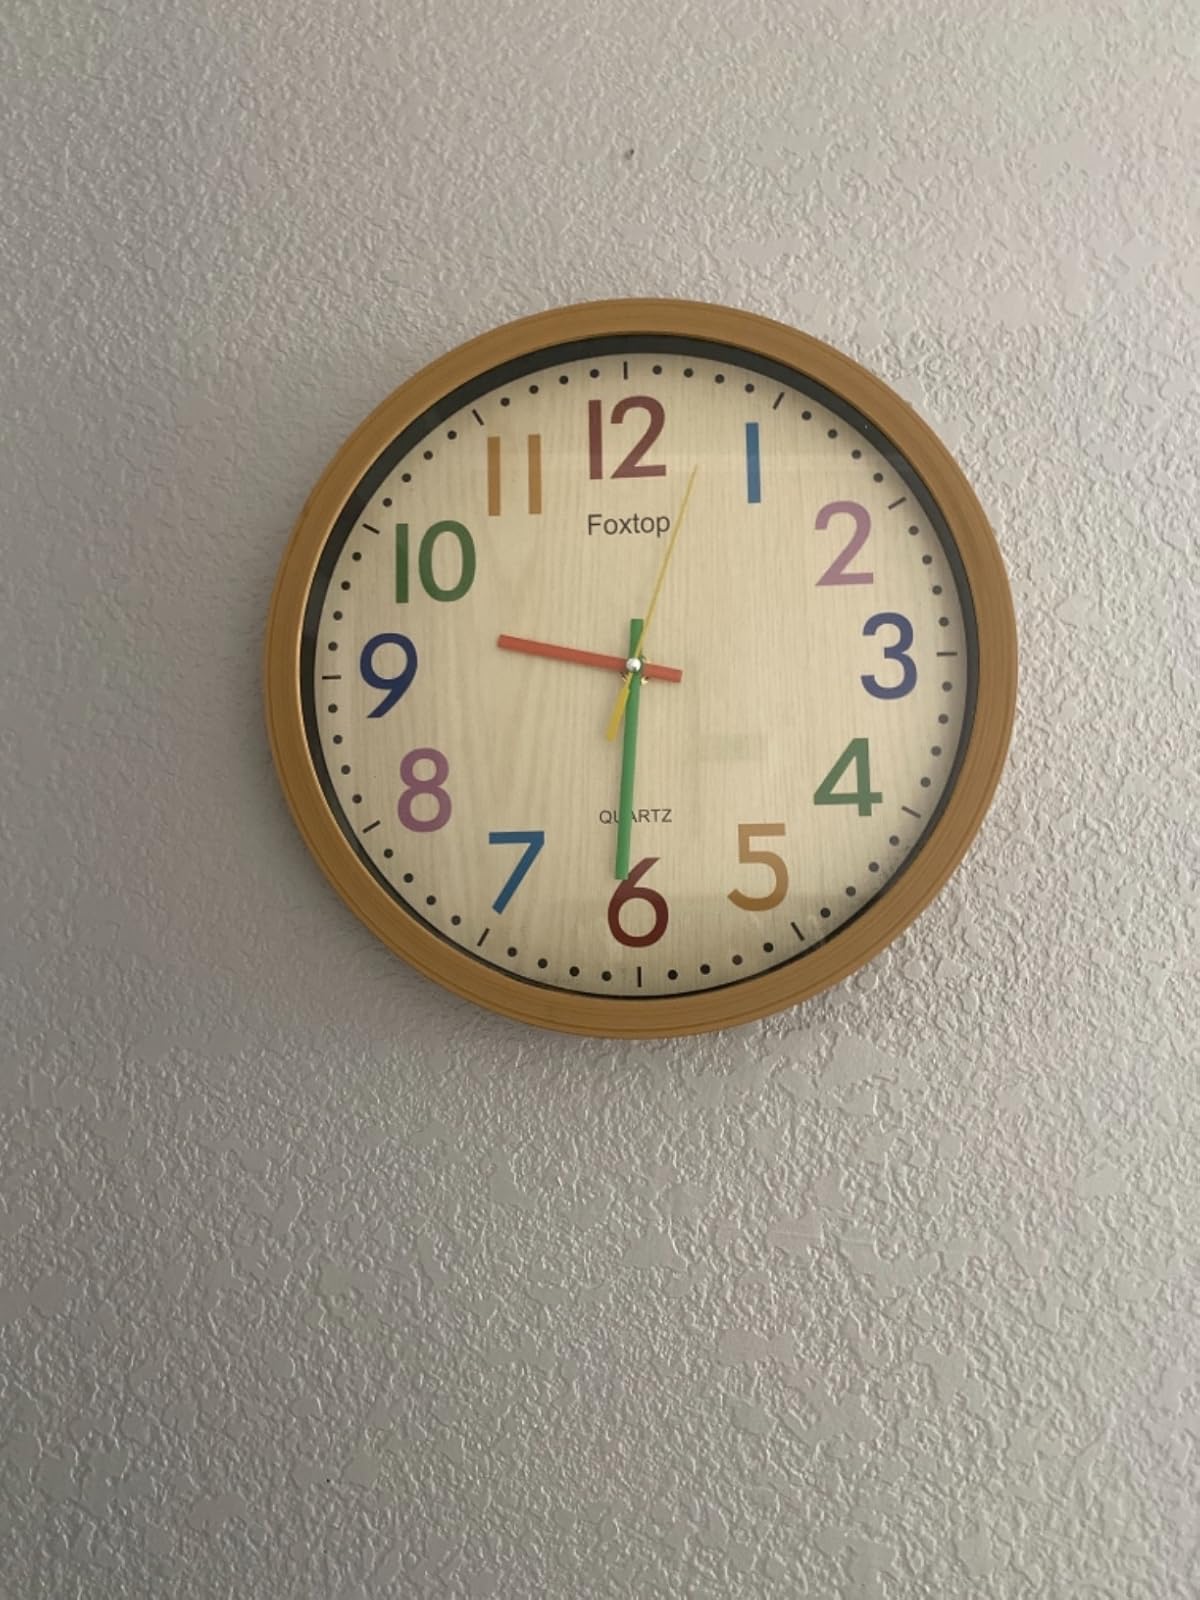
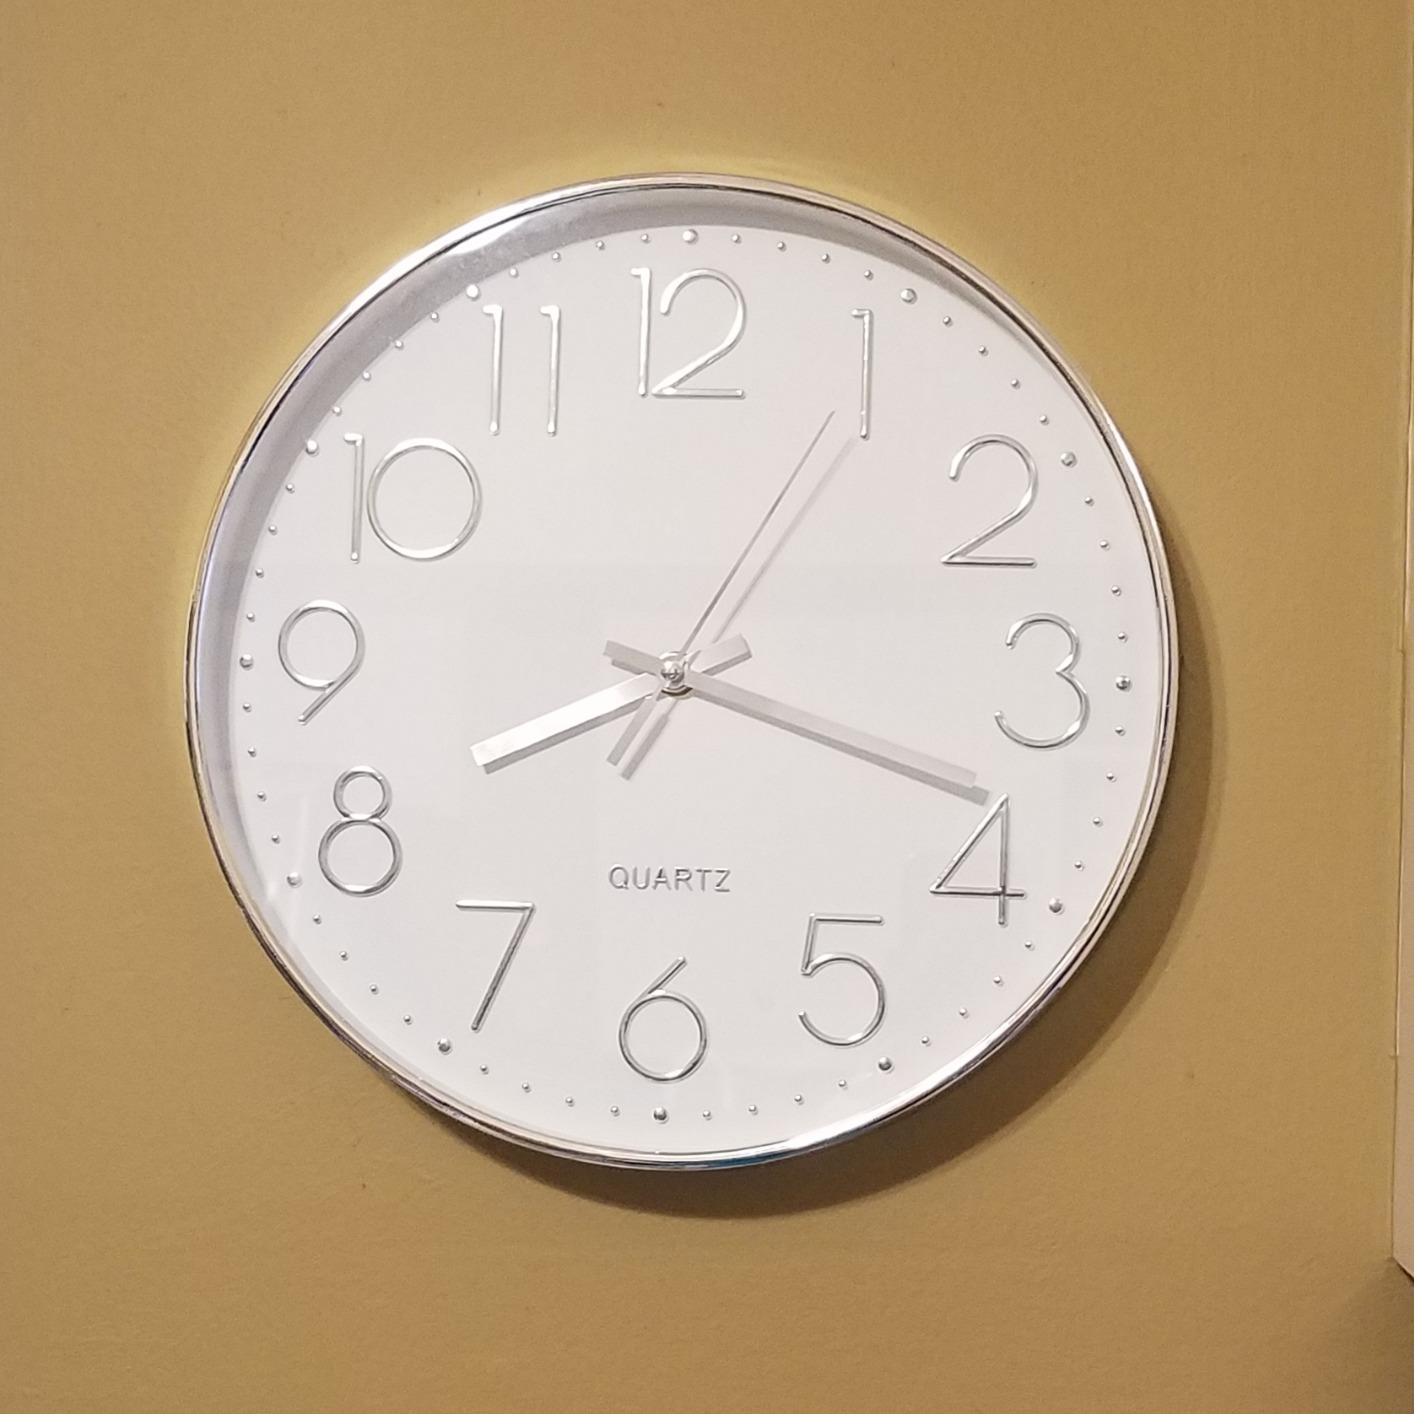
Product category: clock
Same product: no